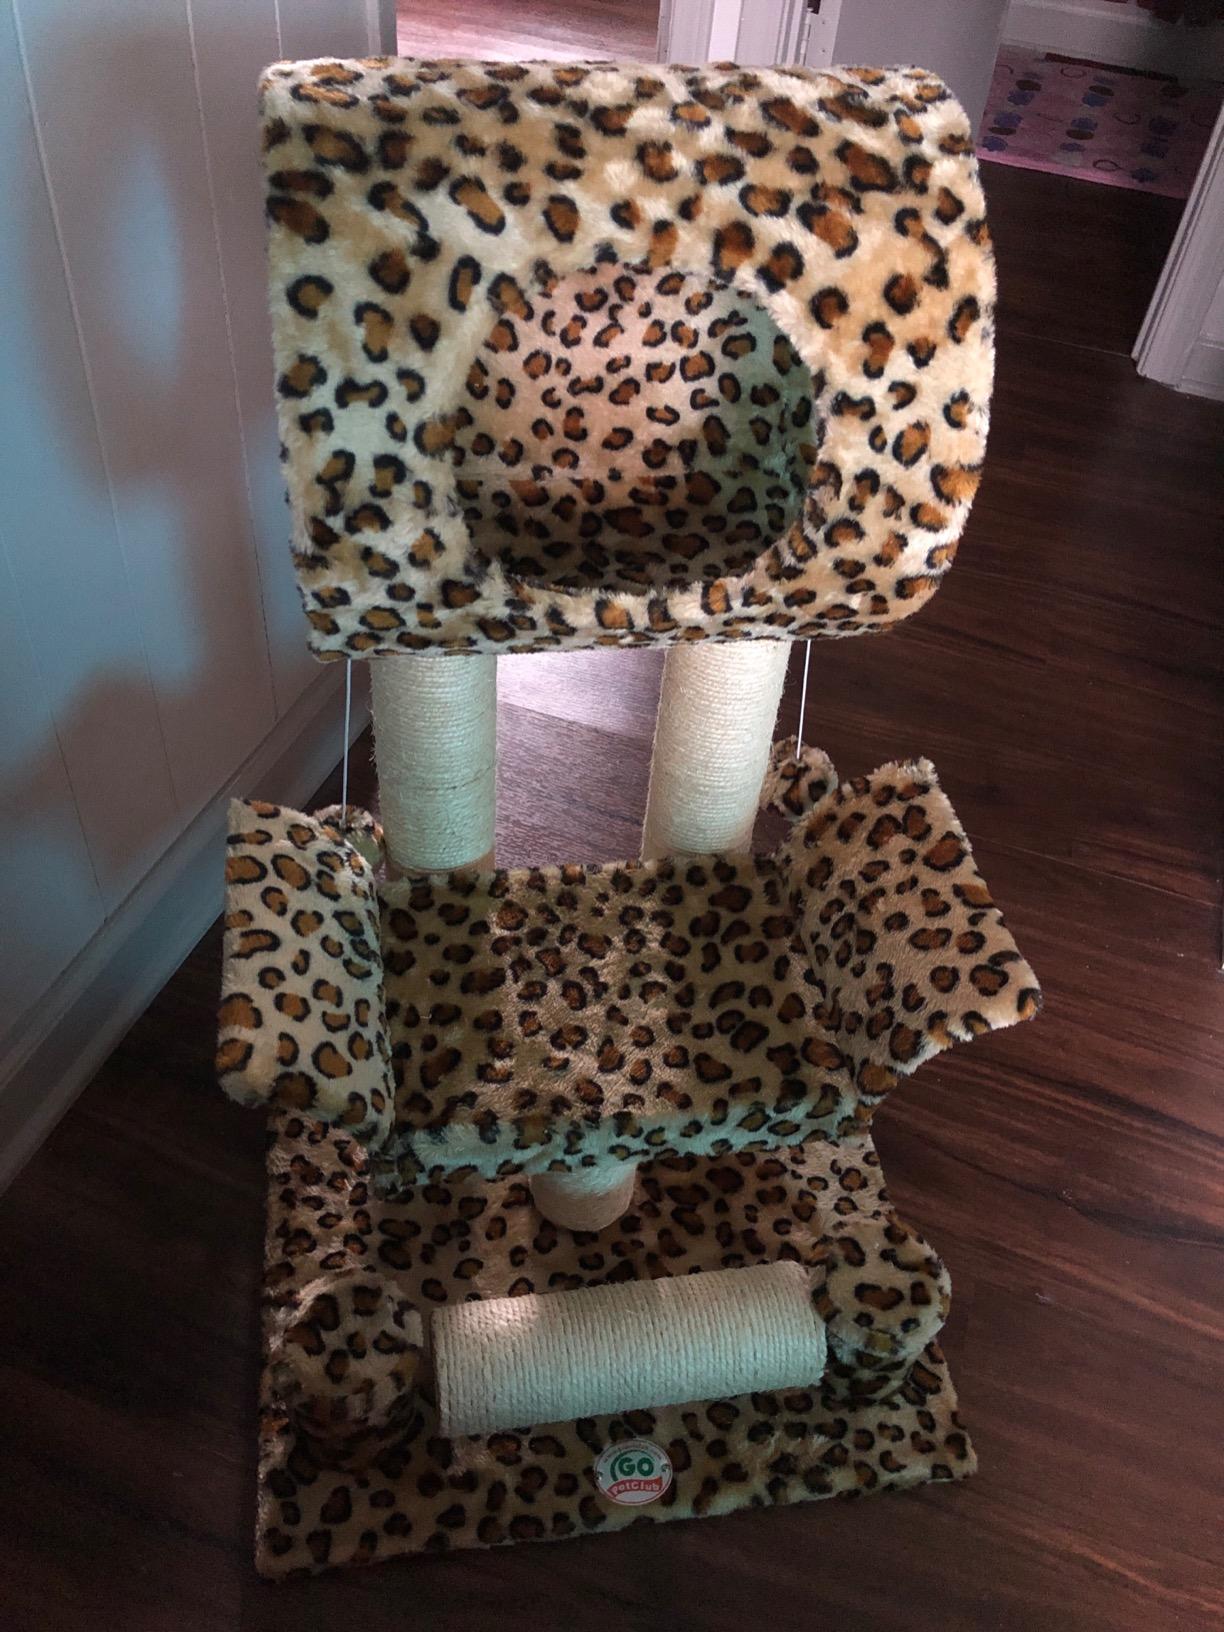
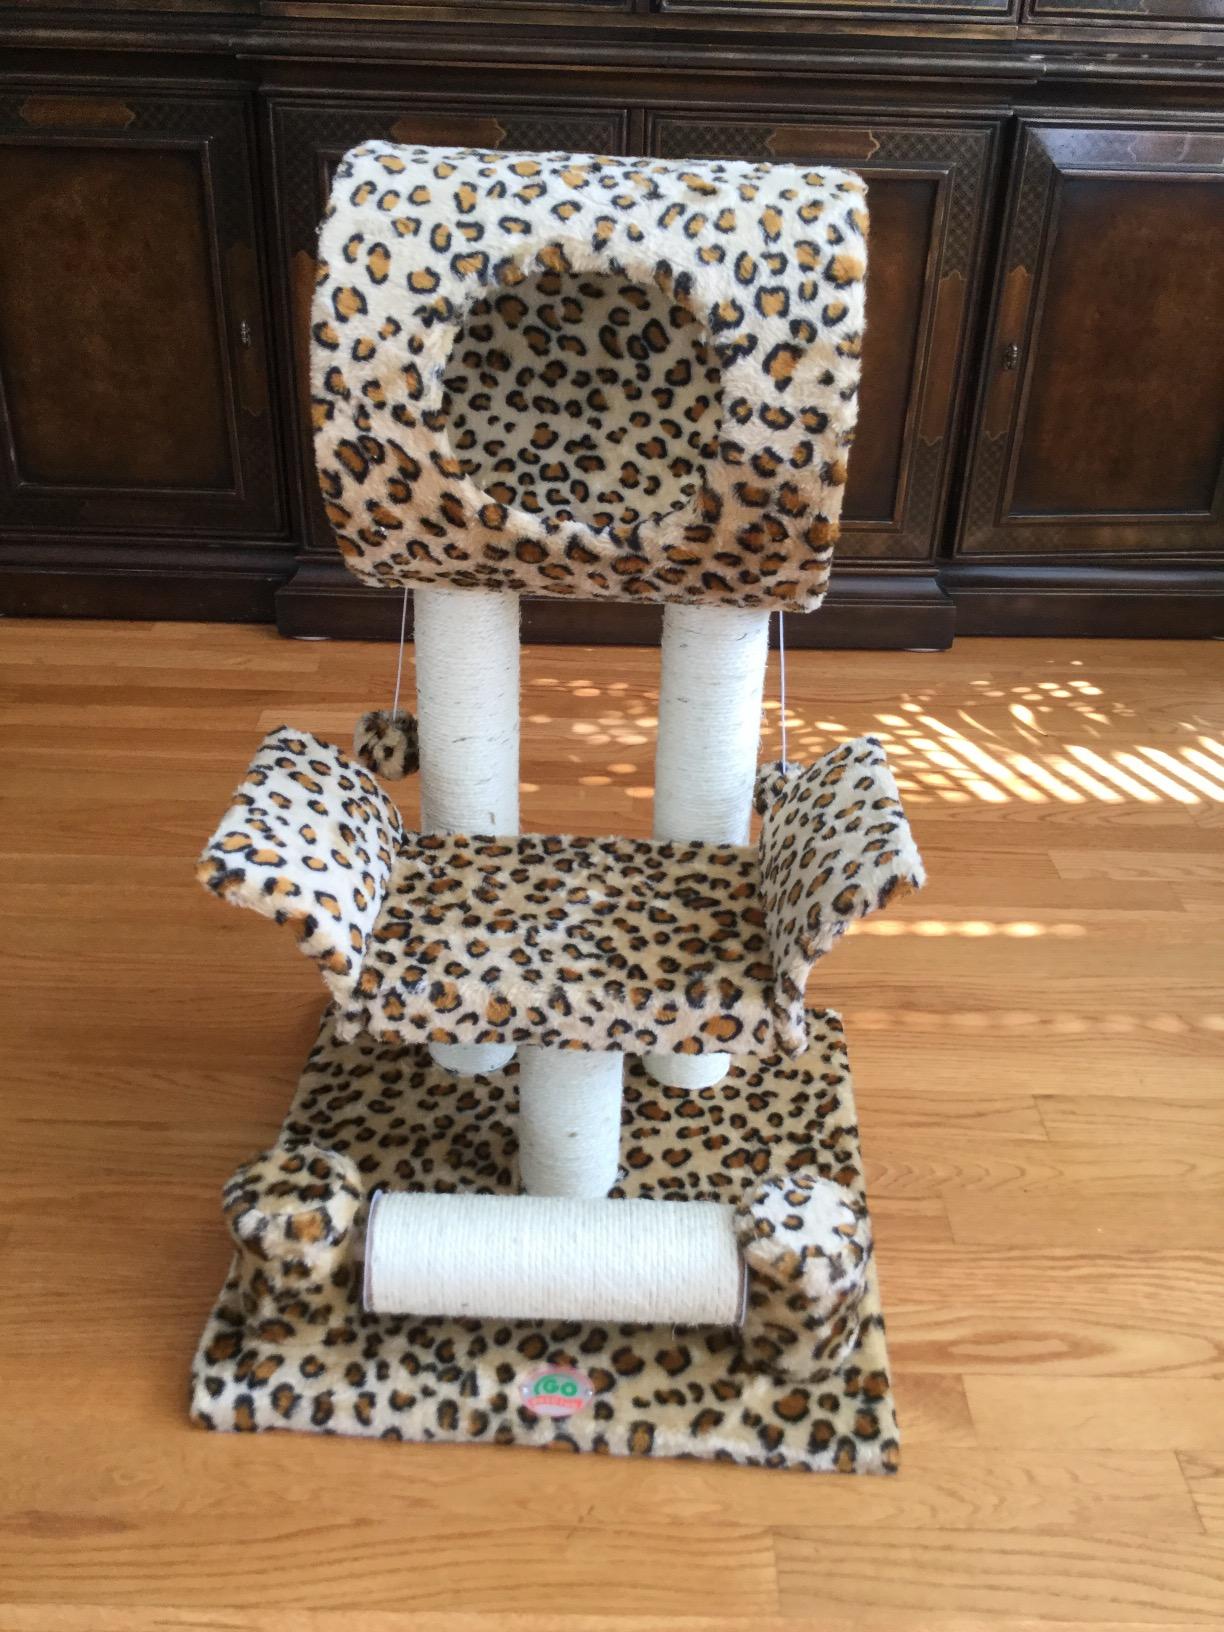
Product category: items_cat tree
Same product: yes